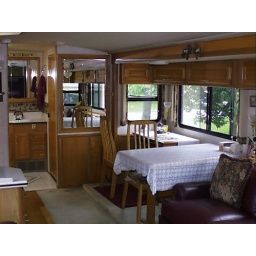
Freestanding dining table with 4 chairs. Computer desk (removable) in rear corner with Motosat controller and interface